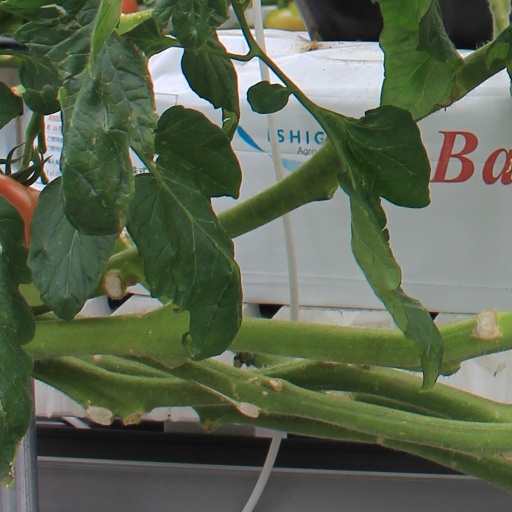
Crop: tomato